Albert Savarus

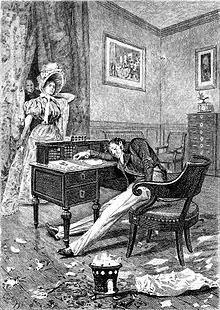
Illustration from an 1897 edition by Oreste Cortazzo

Albert Savarus is an 1842 novel by French novelist and playwright Honoré de Balzac (1799–1850) and included in his series of novels (or "Roman-fleuve") known as "La Comédie humaine" ("The Human Comedy") which parodies and depicts French society in the period of the Restoration and the July Monarchy (1815–1848).